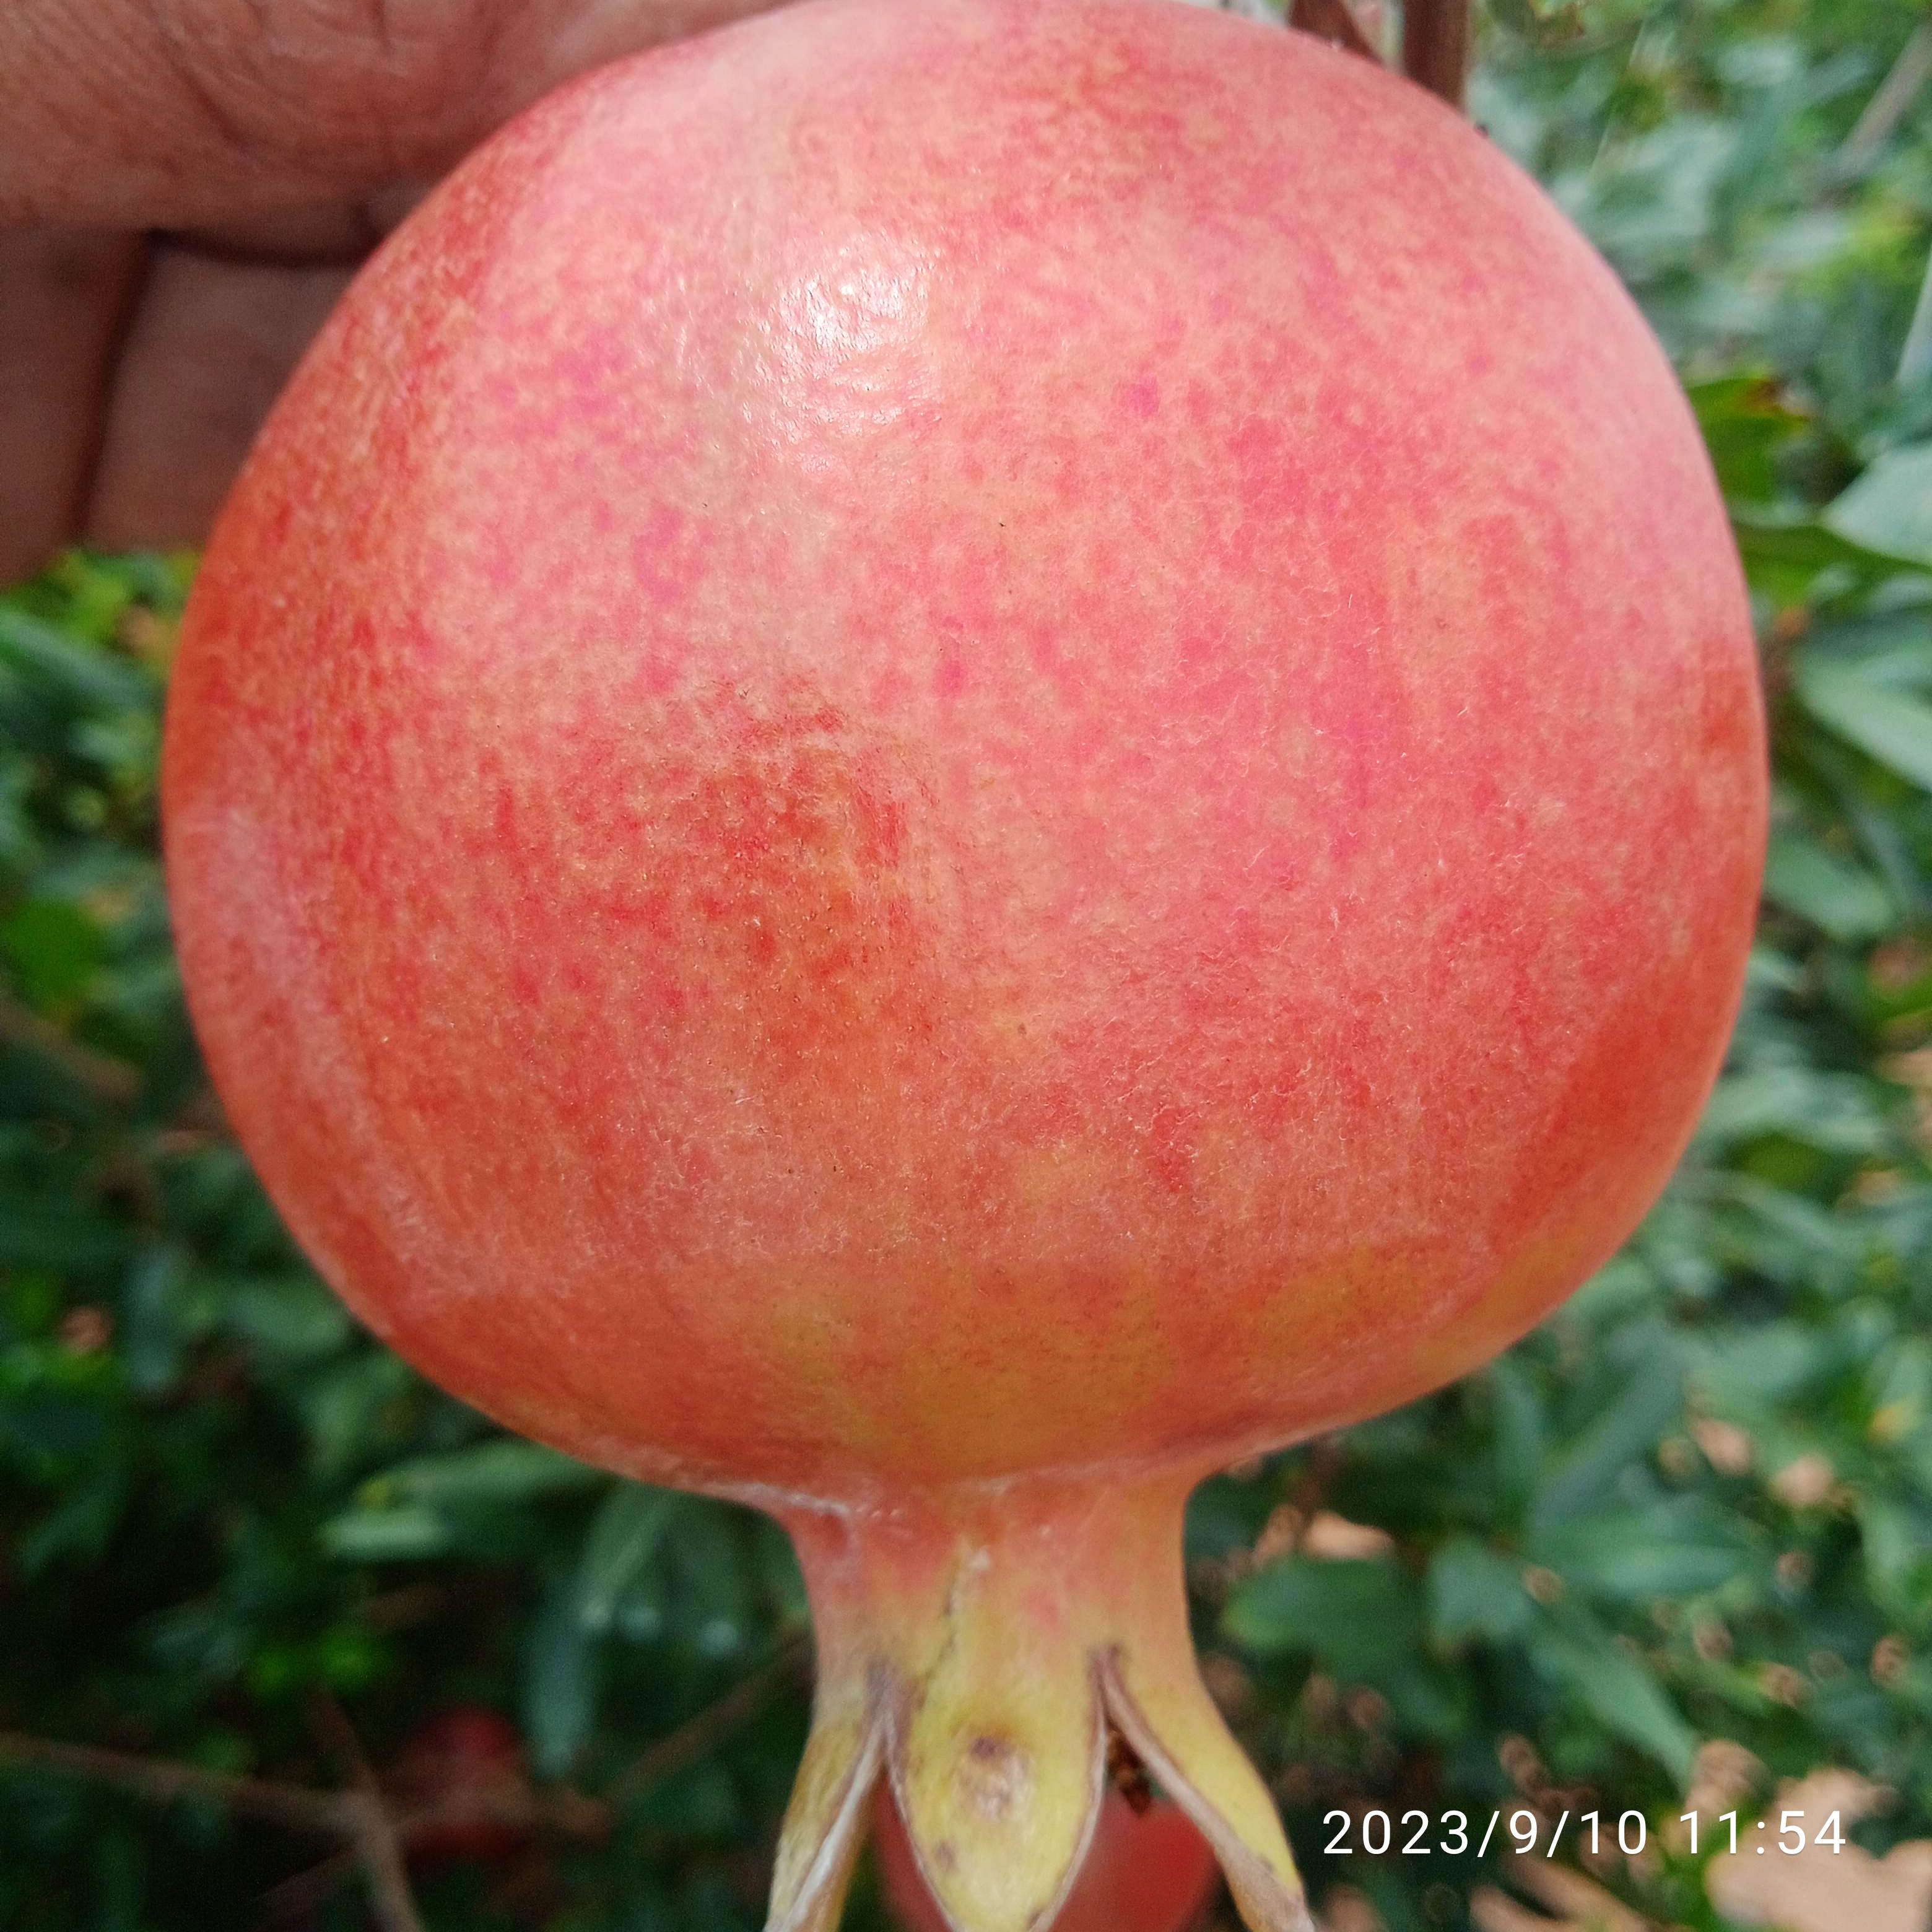
Label: Healthy